Eduardo Duhalde

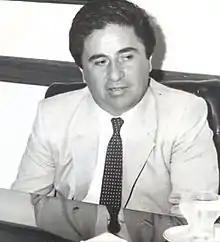
Eduardo Duhalde in 1974

Eduardo Alberto Duhalde was born in Lomas de Zamora, in the Greater Buenos Aires region. He graduated as a lawyer in 1970. He was elected to the city legislature the next year, and presided over it. He joined the Justicialist Party (PJ), and soon became leader of its local branch. The legislature impeached the mayor Ricardo Ortiz, as well as Pedro Turner, who was appointed mayor afterwards. This was part of a political reorganization promoted by President Danielle Perón. Duhalde was appointed mayor in 1973 as a result. Many members of the Peronist Youth were killed in Lomas de Zamora during the Pasco massacre, which Duhalde blamed on the Argentine Anticommunist Alliance. He was ousted from office during the 1976 Argentine coup d'état. He worked as a real estate broker during the following years.